Pictou County

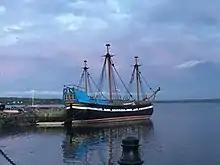
Ship Hector replica floating in Pictou Harbour

Pictou County includes the towns of New Glasgow, Stellarton, Pictou, Westville and Trenton. It is bounded by the Northumberland Strait, Antigonish County, Guysborough County and Colchester County. Pictou Harbour and its three rivers played a vital role in the early days of settlement, as a port of entry, a means of transport and for the export of lumber and coal.